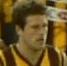
Age: 23